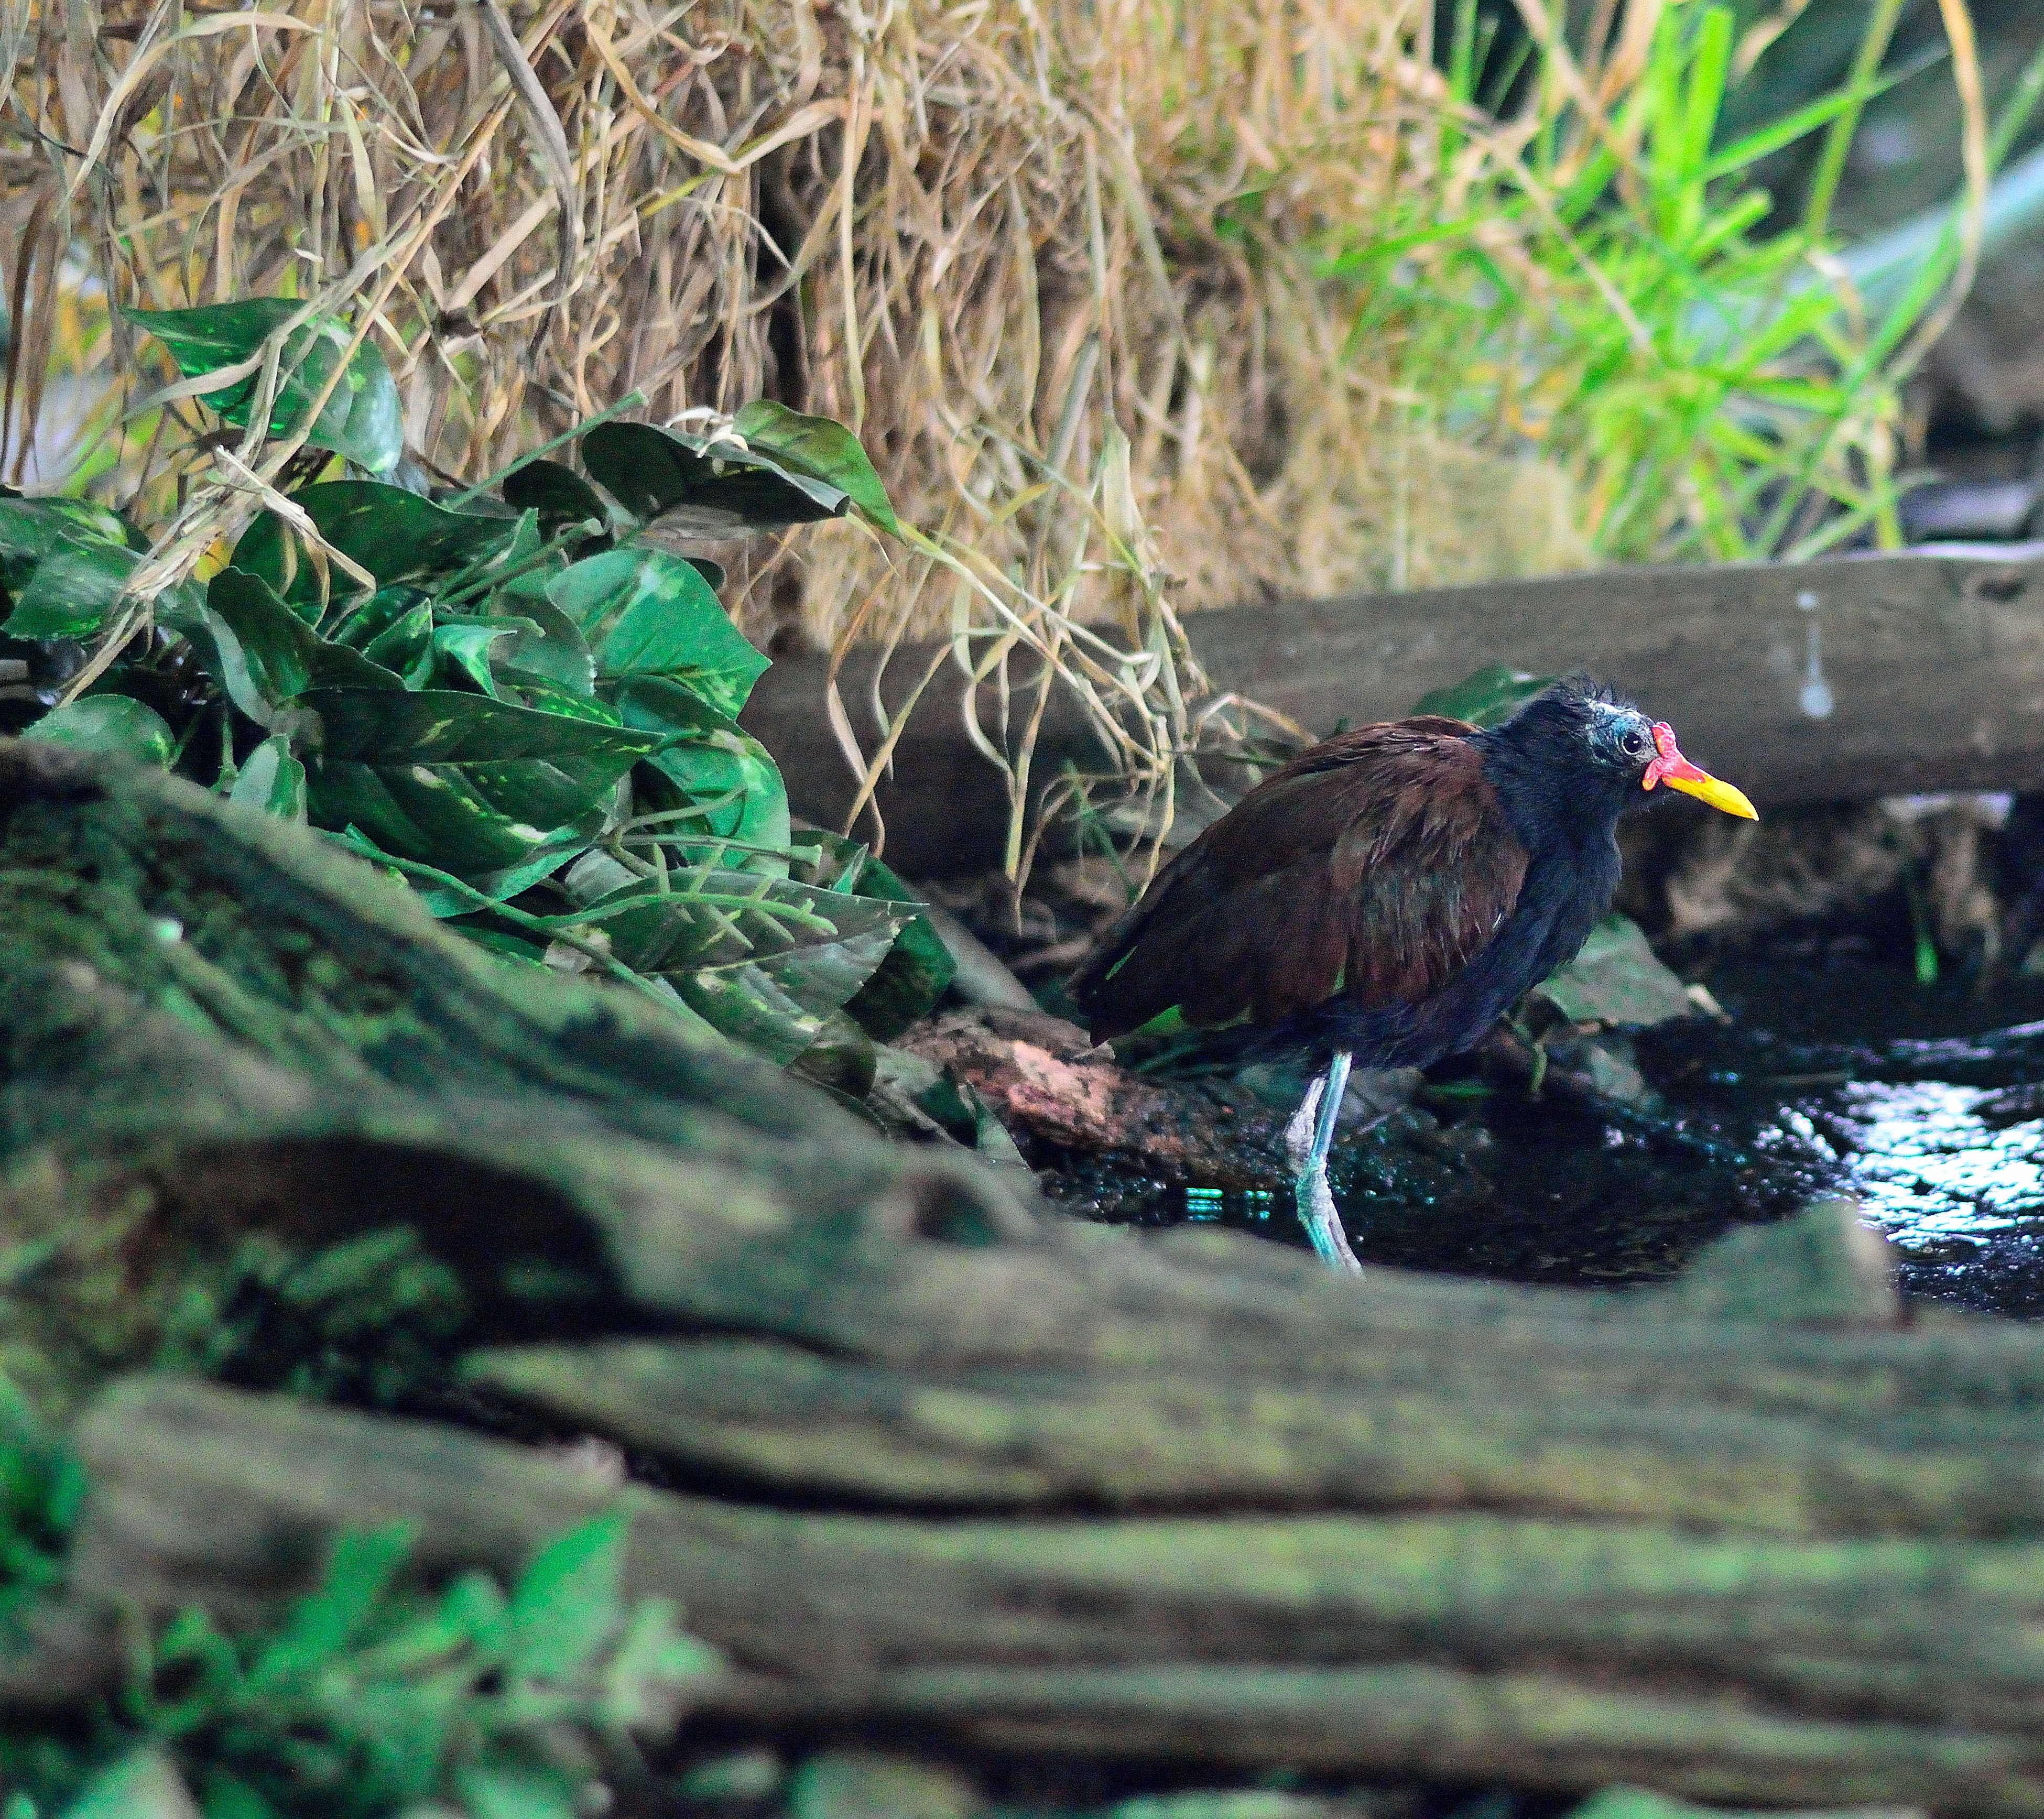
nature, outdoor, wilderness, bird, animal, fly, wildlife, wild, green, jungle, beak, mammal, freedom, feather, avian, fauna, majestic, wings, vertebrate, creature, perching bird, wattled jacana